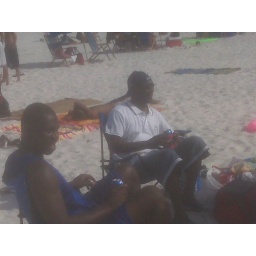
al and fruit @ beach in fl.jpg